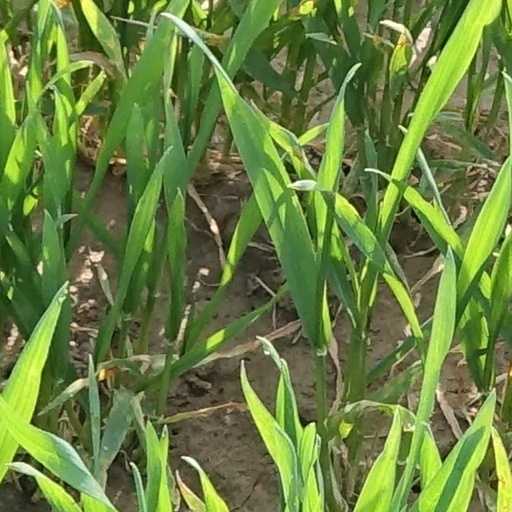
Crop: wheat